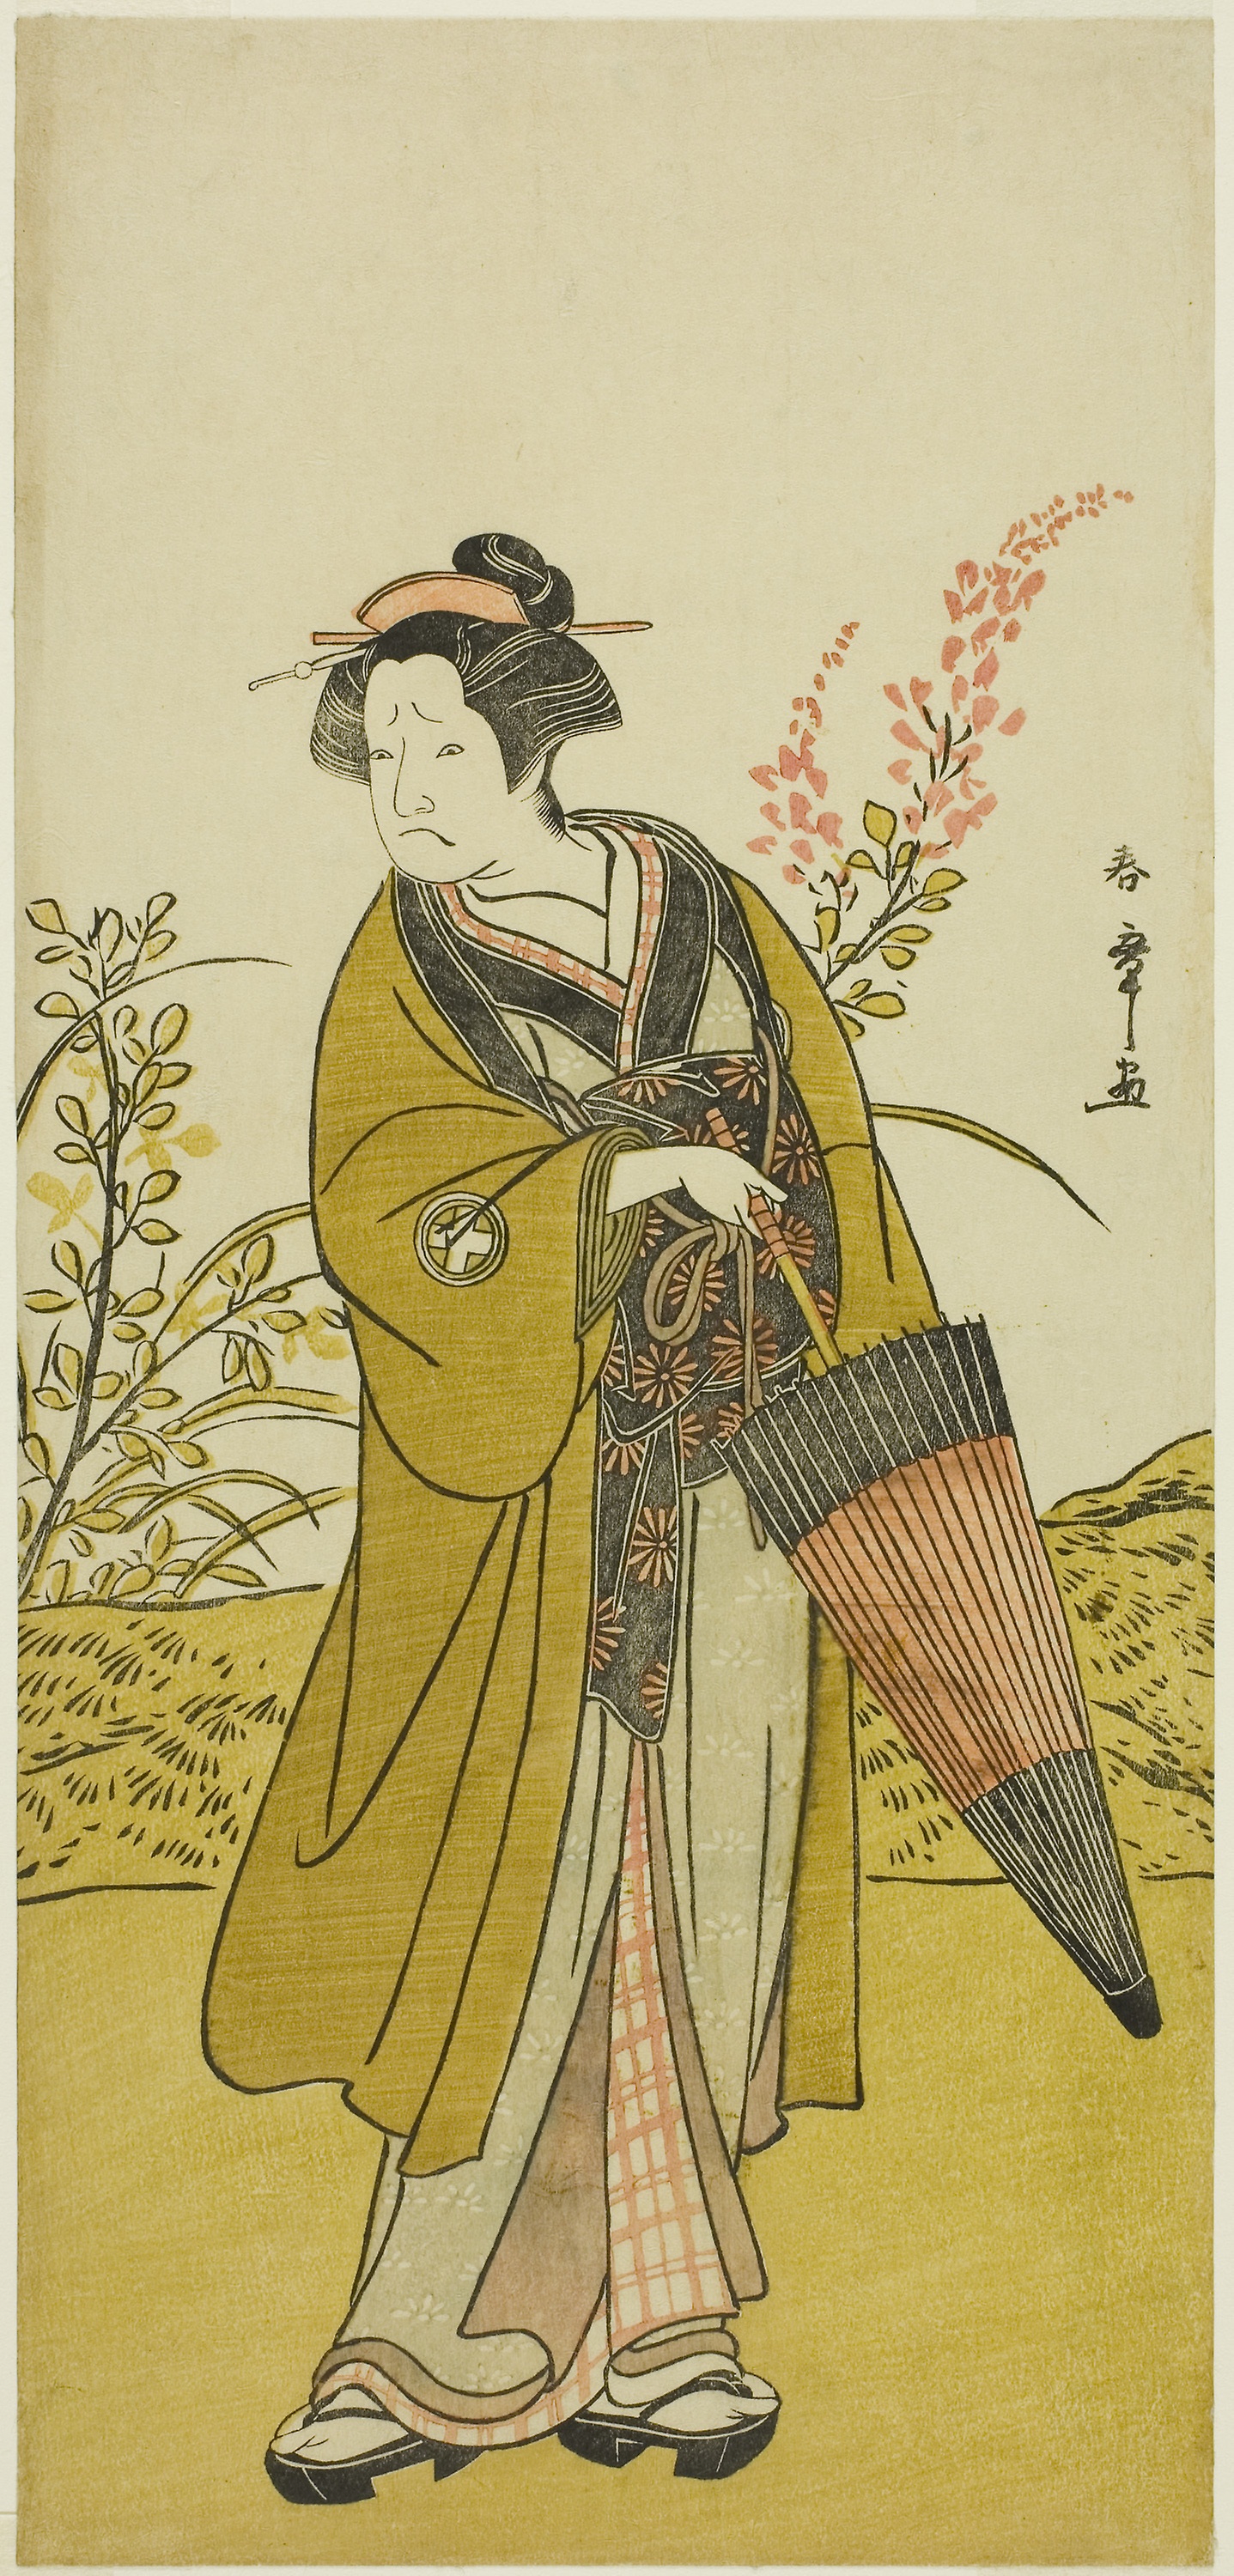
woman, art, costume design, illustration, flower, geisha, fictional character